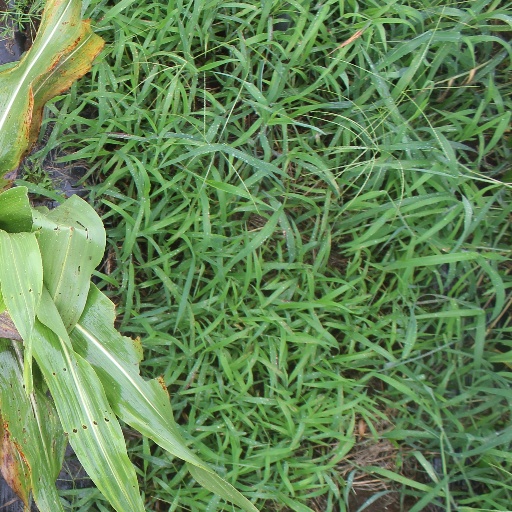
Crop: sorghum